Computer Olympiad

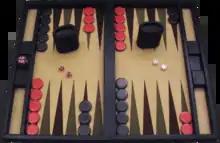
Backgammon board and checkers

Backgammon is a board game for two players where the checker-like playing pieces are moved according to the roll of dice; a player wins by removing all of his pieces from the board before his opponent.